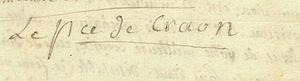
Charles-Juste de Beauvau, 2ᵉ prince de Beauvau et prince de Craon, maréchal de France, est un aristocrate et militaire français né à Lunéville le 10 septembre 1720 et mort le 21 mai 1793 à Saint-Germain-en-Laye.